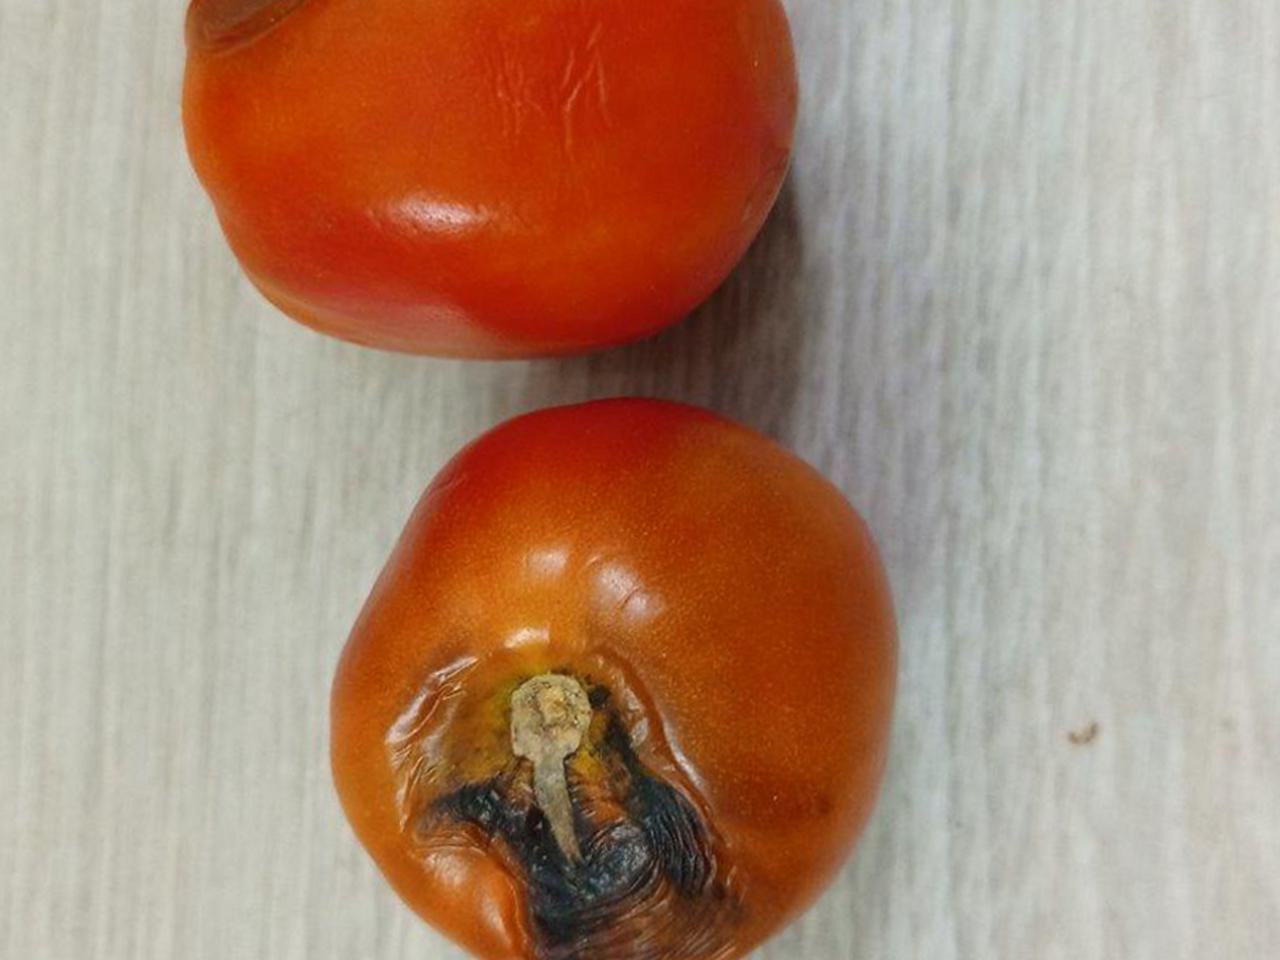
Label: Rotten